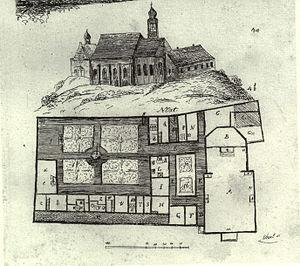
Le couvent de Dingolfing est un couvent de franciscains conventuels situé en Bavière à Dingolfing.